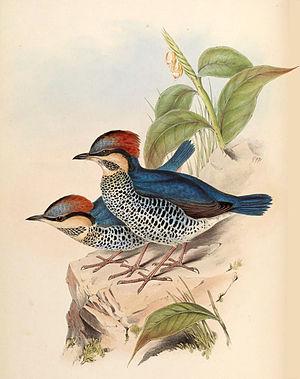
La Brève bleue est une espèce de passereaux de la famille des Pittidae.